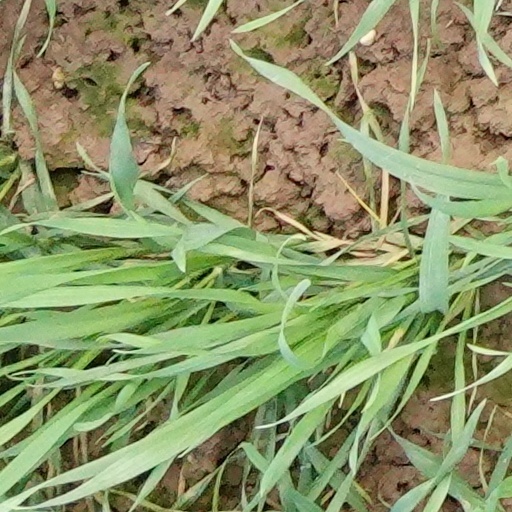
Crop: wheat